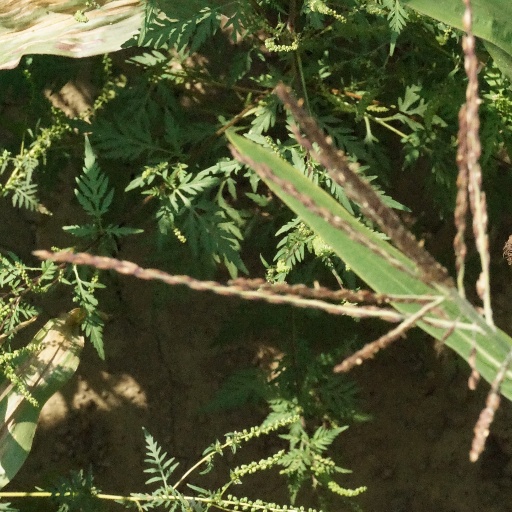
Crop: maize; corn